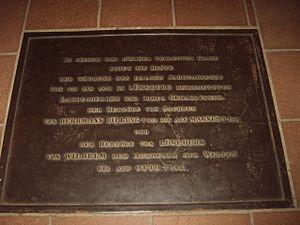
La princesse Hélène de Danemark, héritière de Garding et par son mariage duchesse de Lunebourg, est l'ancêtre de tous les membres postérieurs de la maison des Welf.